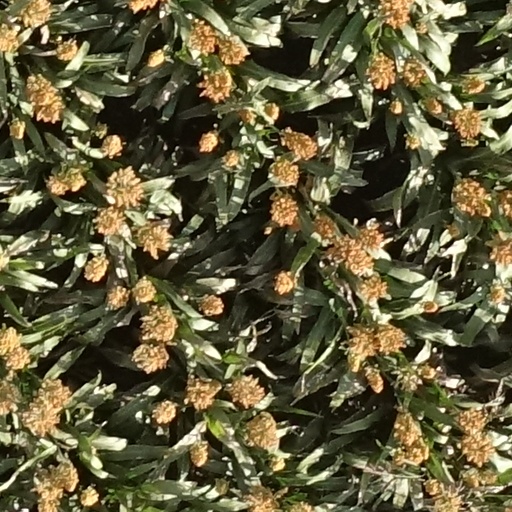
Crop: sorghum